Battle of Orsha

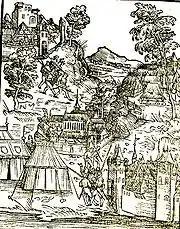
Russo-Polish war, image from Jacob Piso "Die Schlacht von dem Kunig von Poln und mit dem Moscowiter", 1514

The size of the Muscovite army remains an unsolved question. Narrative Lithuanian sources generally give large numbers. King Sigismund wrote to Pope Leo X about a "horde of Muscovites" which consisted of 80,000 men. Sigismund also claimed that his army had killed 30,000 Muscovites and taken prisoner 46 commanders and 1,500 nobles. Extant Polish and Lithuanian documents, however, list all captured nobles by name; only 611 men in all. The Polish historian Bohun considers it improvident to rely on what he terms "propaganda data" given by Sigismund. According to the Sigismund description of the disposition of the Russian troops, each regiment outnumbers even modern divisions. Gembarowicz (another Polish researcher) is of the opinion that the Muscovite army was about 40,000 strong. It also remains unclear why – if the figure of 70,000–80,000 men is to be trusted – King Sigismund (who knew about this superiority of the Muscovite army from Mikhail Glinsky's letters) kept a personal guard of about 5,000 men (about 15% of his army) in reserve, without sending them into the battle. The Muscovite chronicles (Novgorodian and Sophian codexes) claim a Lithuanian numerical superiority.